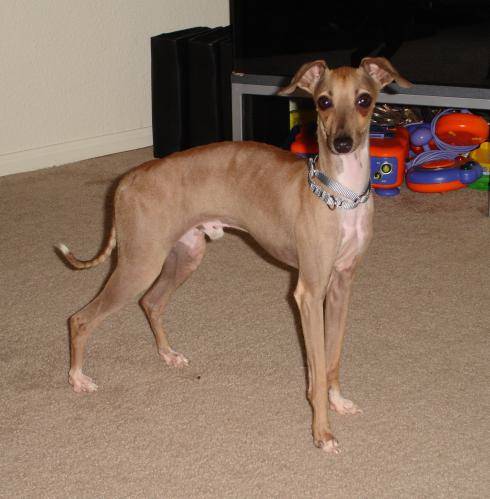
Label: dog